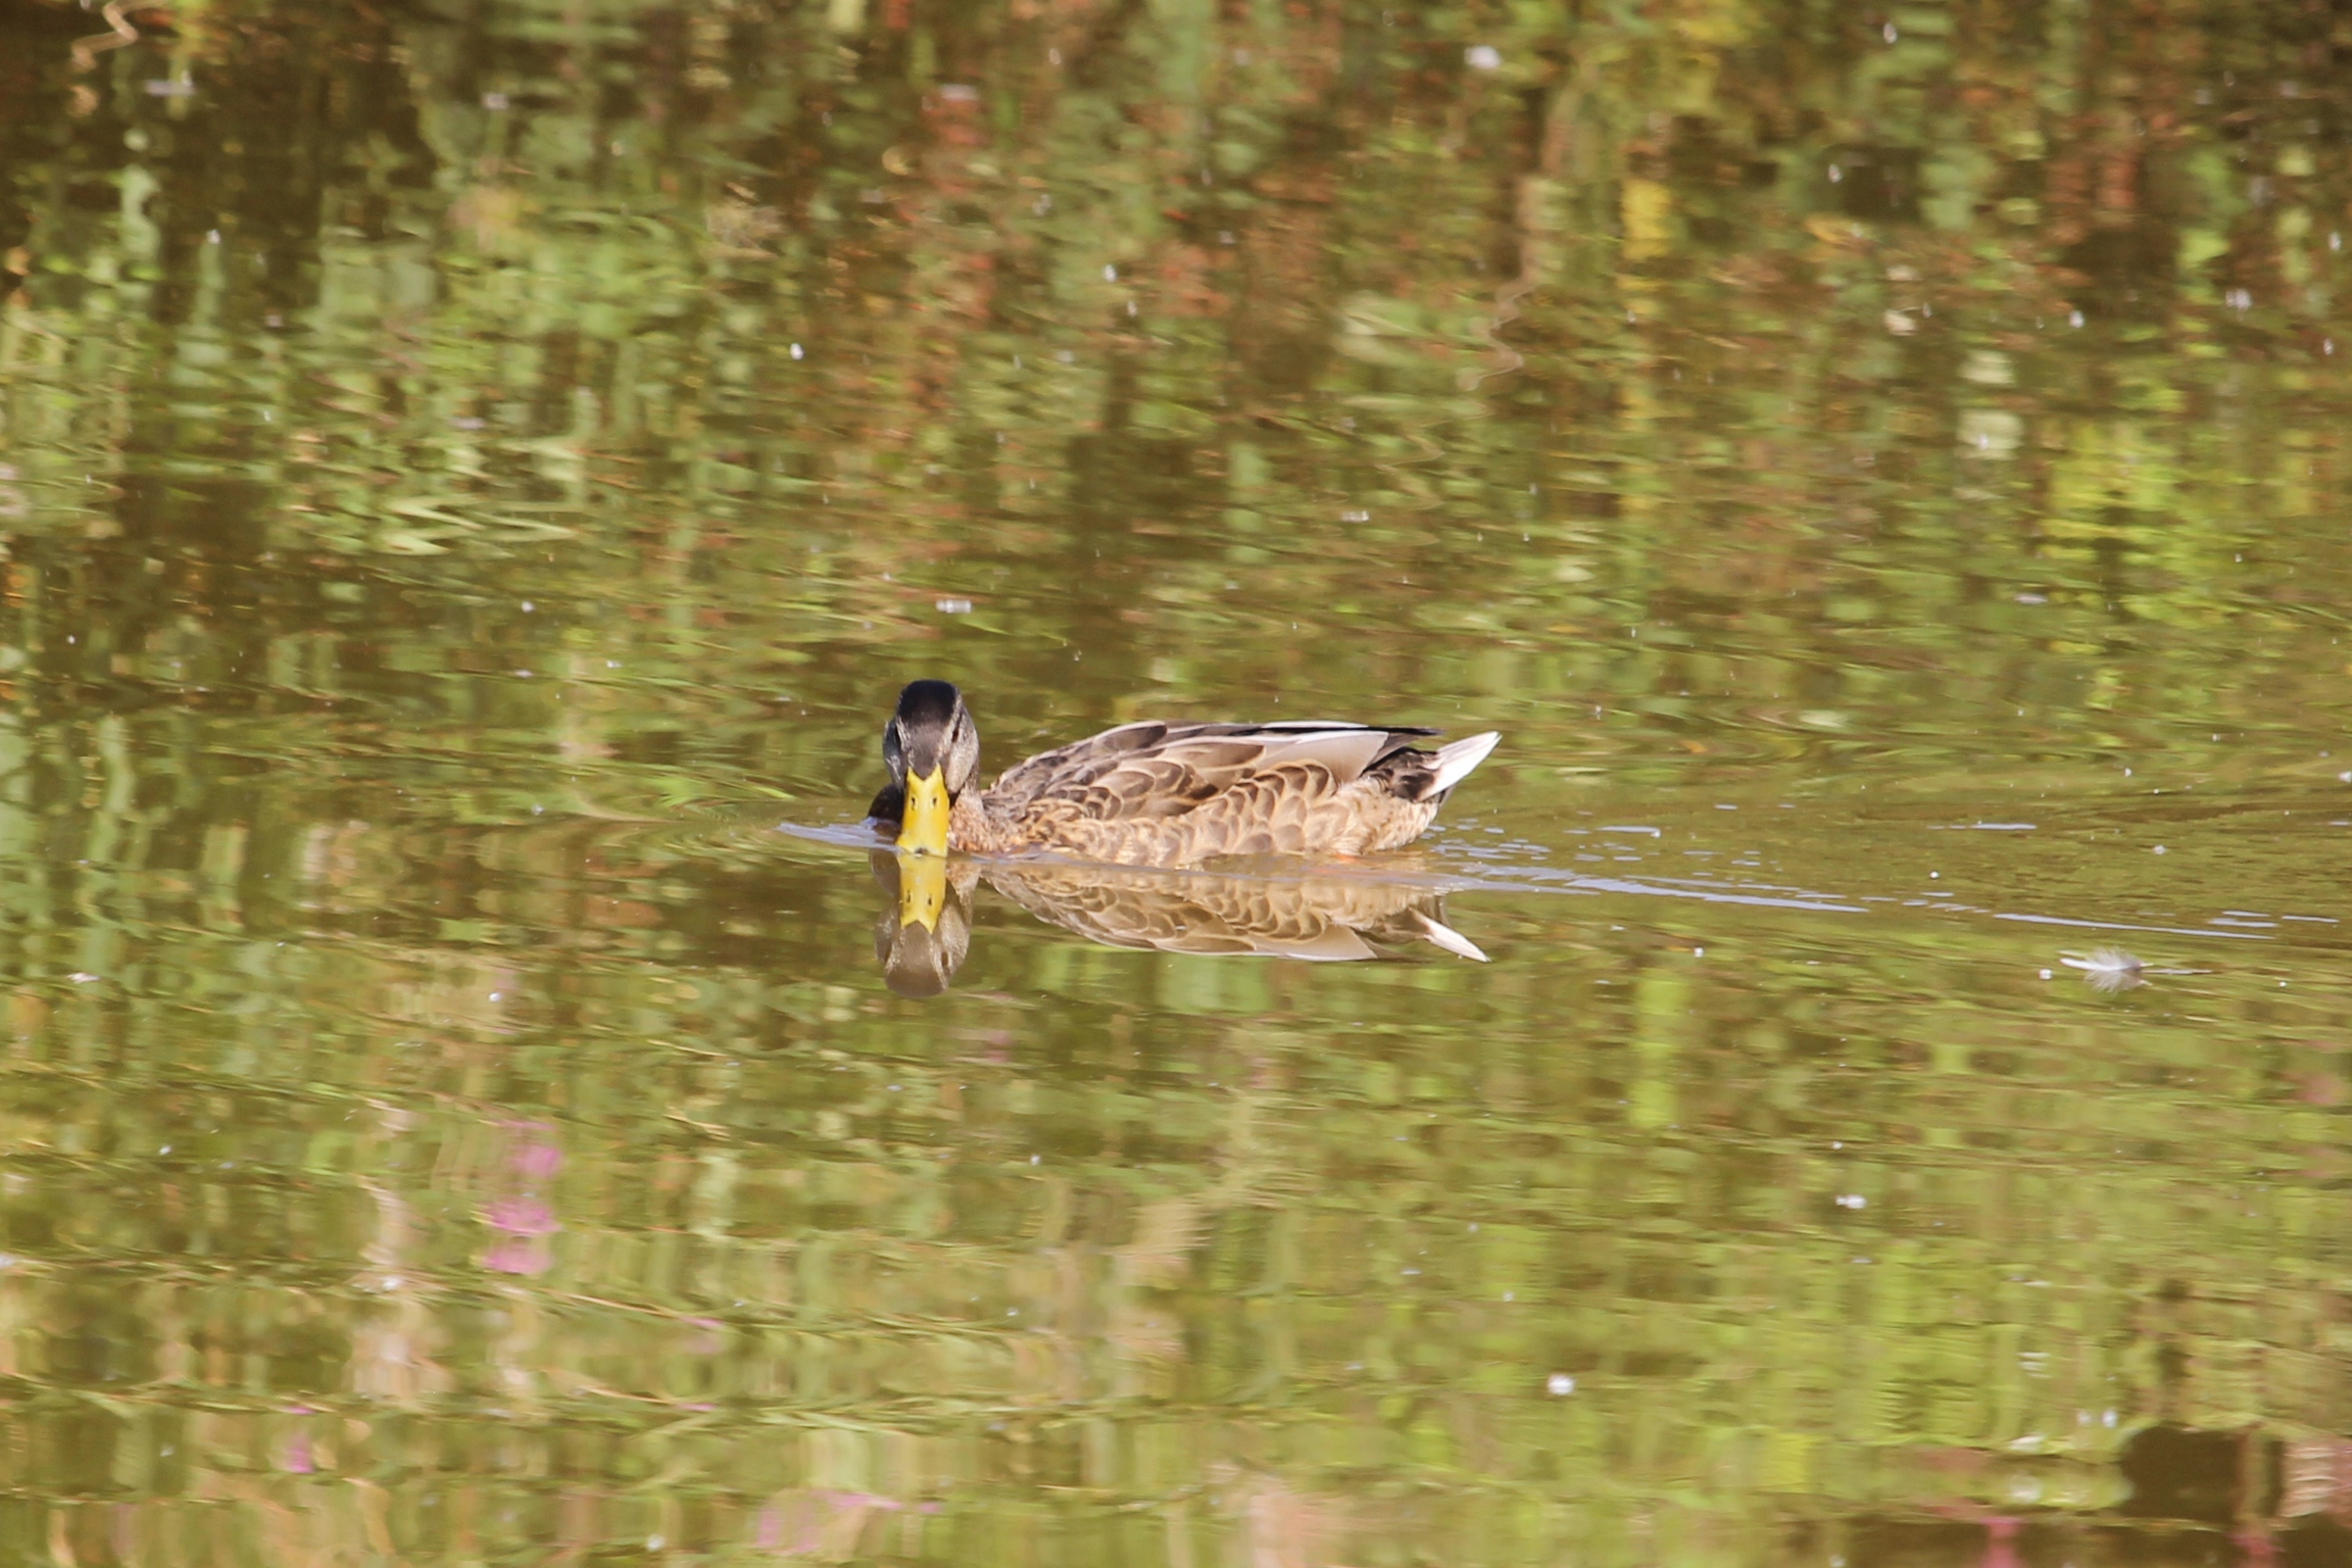
nature, bird, wildlife, fauna, duck, wetland, vertebrate, waterfowl, water bird, mallard, ducks geese and swans